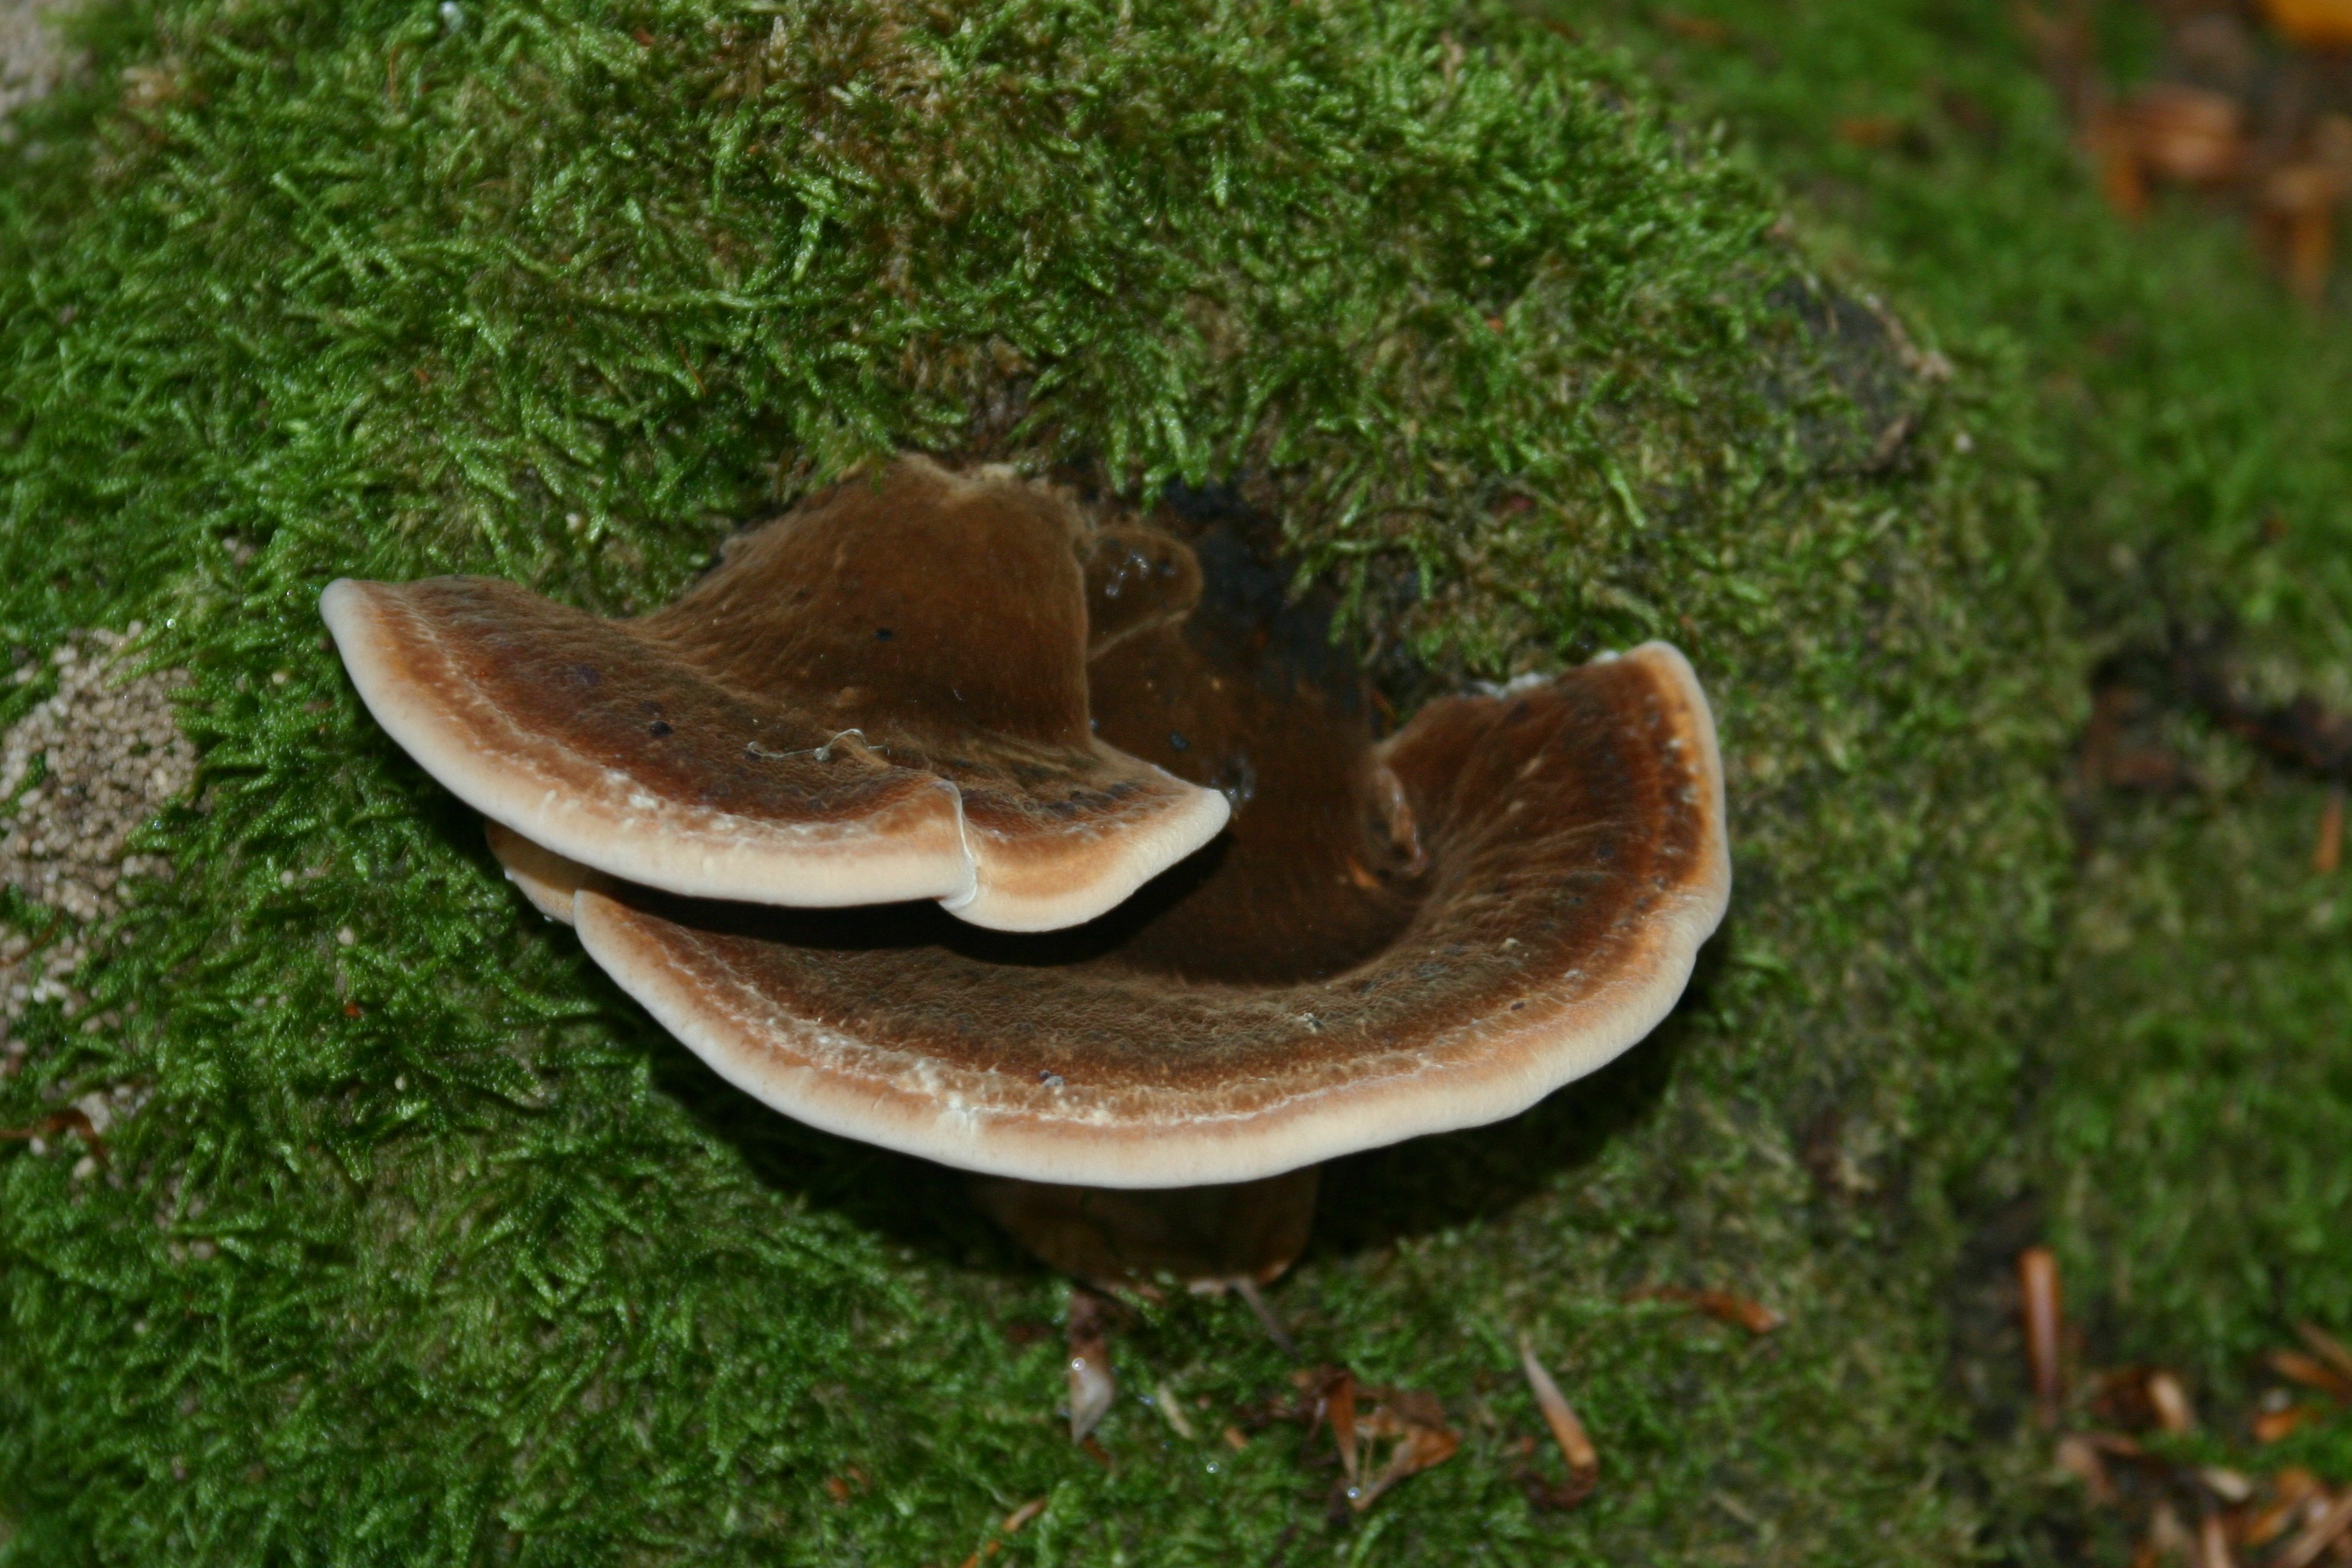
nature, forest, moss, green, mushroom, fungus, hub, bolete, auriculariales, wood hub, oyster mushroom, edible mushroom, medicinal mushroom, agaricomycetes, penny bun, pleurotus eryngii